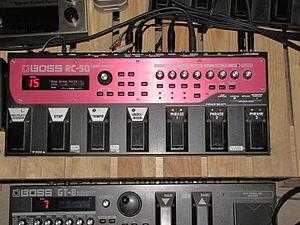
En musique, une boucle est une séquence musicale destinée à être répétée indéfiniment. La boucle est typique de la musique électronique, mais également du hip-hop.